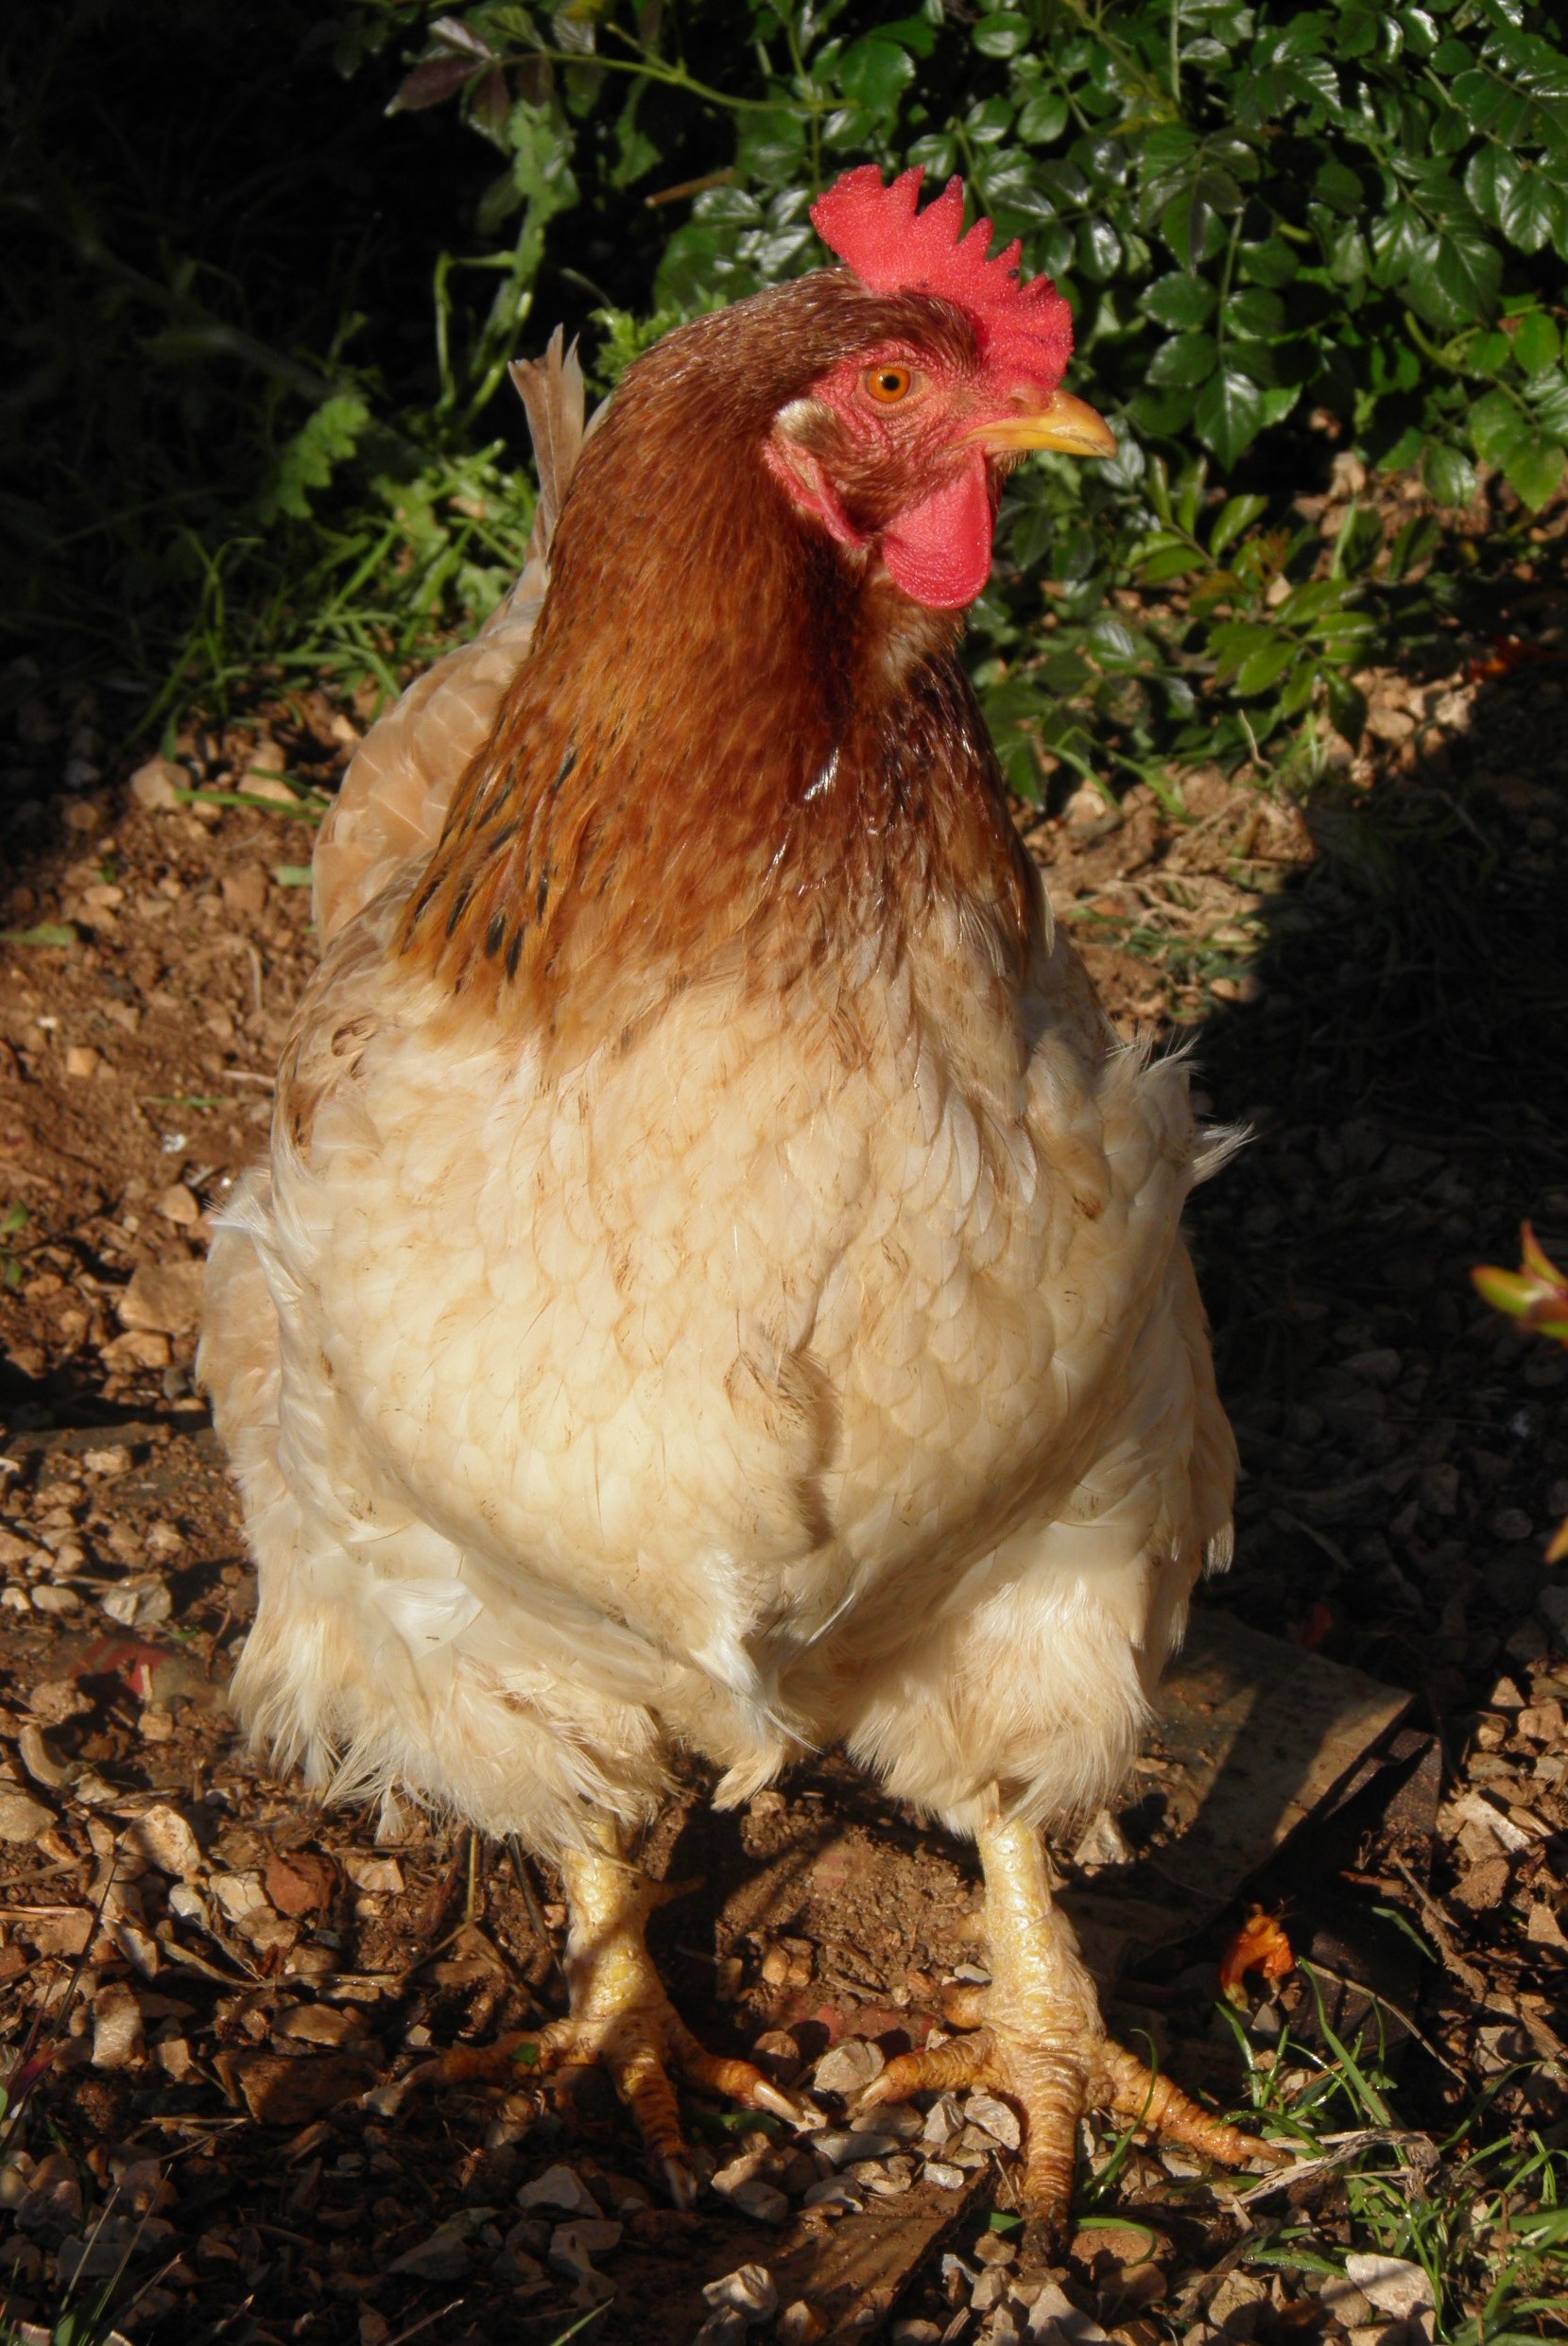
bird, farm, female, beak, brown, chicken, fowl, fauna, rooster, poultry, hen, galliformes, vertebrate, domestic, broody, phasianidae, comb